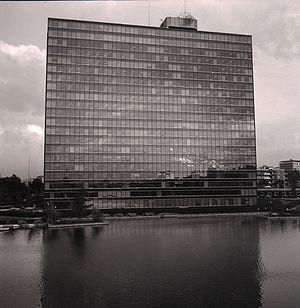
Eni est une société italienne privée d'hydrocarbures créée en 1953 sous la présidence d’Enrico Mattei. Elle a été privatisée en 1998. L’État italien conserve une minorité du capital.
Le Palais de l'ENI, ou plus communément « le Palais de verre », est le siège de l'Ente Nazionale idrocarburi. Il est situé à Rome, dans le quartier de l'E.U.R.